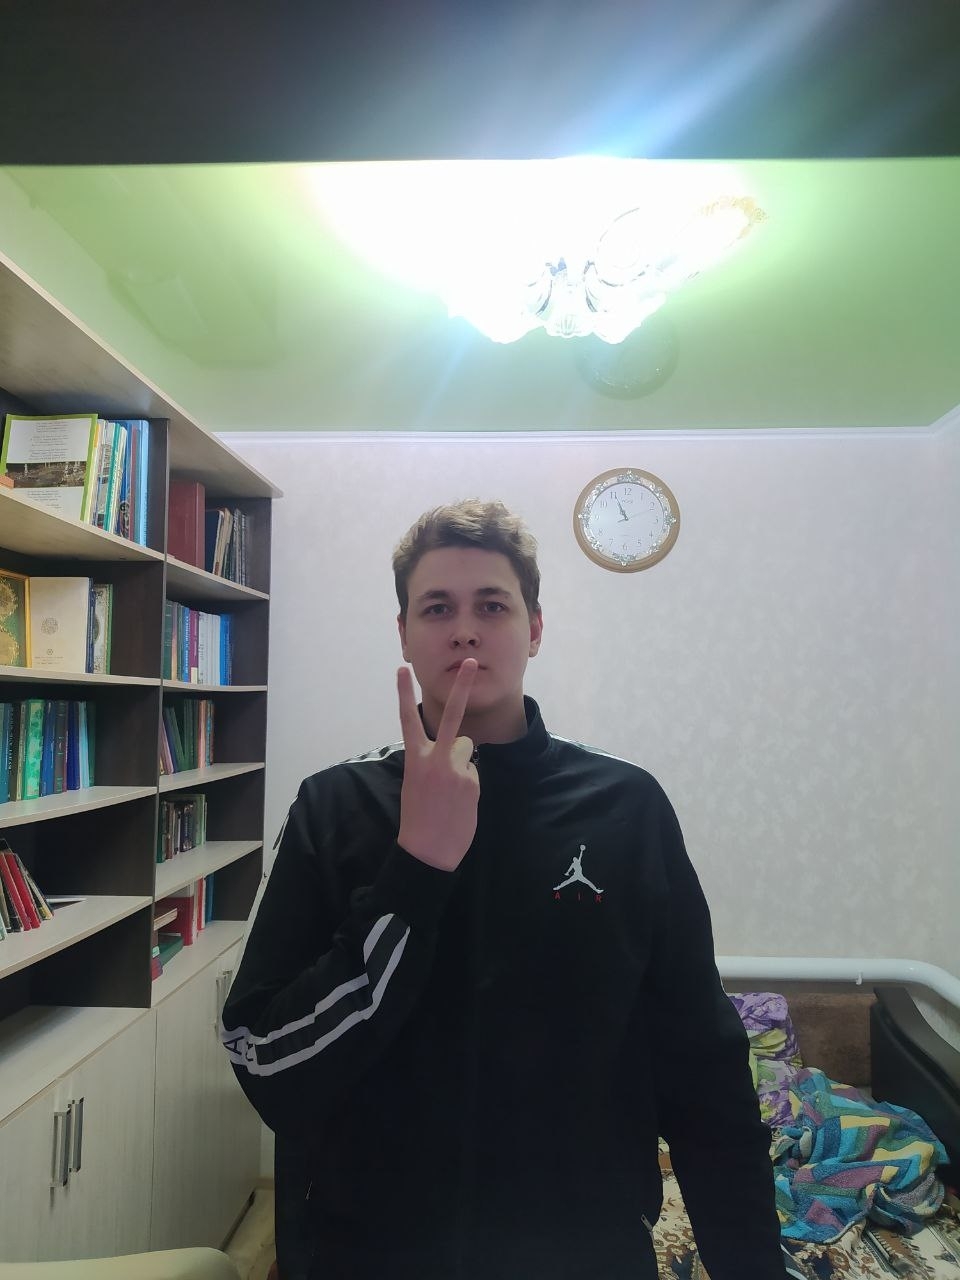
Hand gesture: peace_inverted